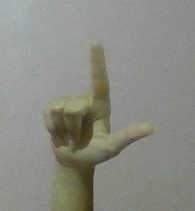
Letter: laam